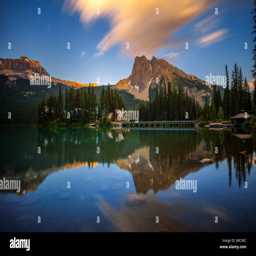
sunset over lake with mountain in the background .